Bao (game)

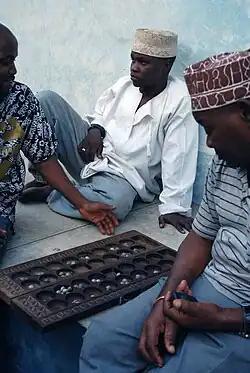
Bao players in Stone Town, Zanzibar

Bao is a traditional mancala board game played in most of East Africa including Kenya, Rwanda, Tanzania, Comoros, Malawi, as well as some areas of DR Congo and Burundi. It is most popular among the Swahili people of Tanzania and Kenya; the name itself "Bao" is the Swahili word for "board" or "board game". In Tanzania, and especially Zanzibar, a "bao master" (called "bingwa", "master"; but also "fundi", "artist") is held in high respect. In Malawi, a close variant of the game is known as Bawo, which is the Yao equivalent of the Swahili name.